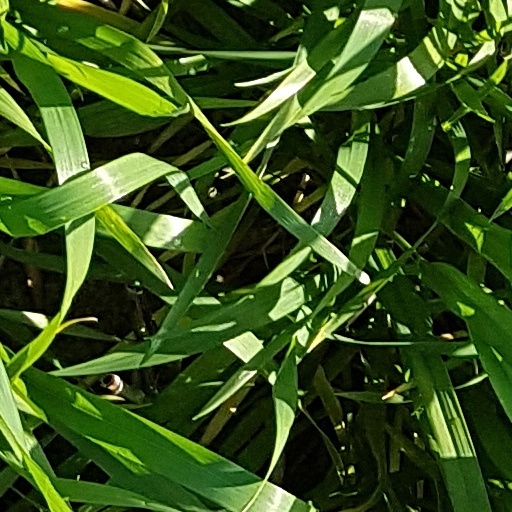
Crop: wheat